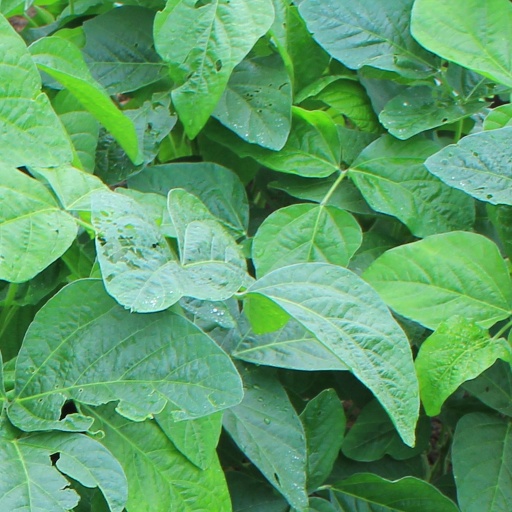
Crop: soybean